Dominican amber

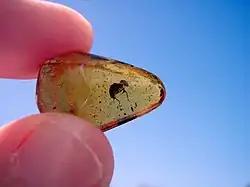

Dominican amber is amber from the Dominican Republic derived from resin of the extinct tree "Hymenaea protera".